Zevs (artist)

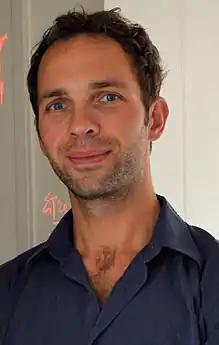
Portrait of Zevs, 2014

Zevs (born Christophe Aguirre Schwarz on 17 November 1977 in Saverne, France) is a French street artist, best known for his trademark "liquidation" technique.